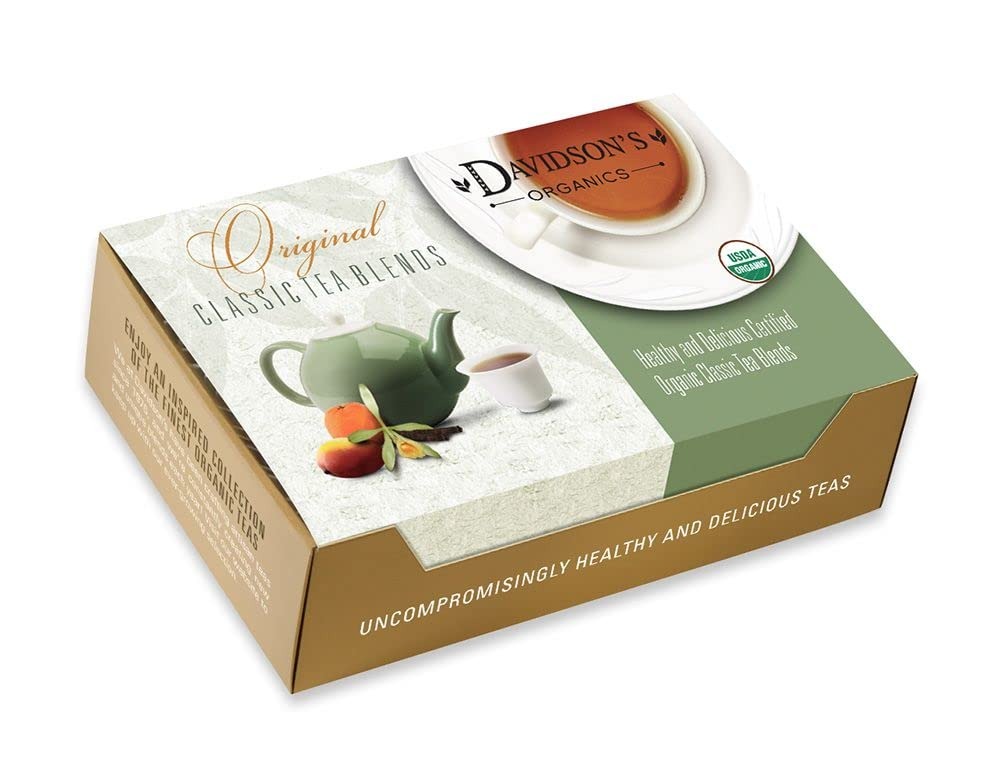
Item Name: Davidson's Organics, Berry Essence, 100-count Individually Wrapped Tea Bags
Bullet Point 1: Berry Essence combines blueberry, raspberry and blackberry essences with a floral base of rosehips, chamomile, hibiscus and South African rooibos. Davidson's Berry Essence is a fruity blend with sweet, earthy undertones and a floral finish.
Bullet Point 2: LEAF TO CUP: From our farms in India to your family, Davidson’s Organics is a vertically integrated provider of premium teas at affordable prices. We grow, import, blend, package, and sell - overseeing the entire journey of our tea from the leaf cuttings to the infusion in your cup.
Bullet Point 3: ALWAYS ORGANIC: Davidson’s Organics is a 3rd generation organic tea grower delivering on its promise of providing top-notch USDA certified organic teas. Our teas are grown non-GMO & free from harmful chemicals and pesticides. We are responsibly sourced and sustainably farmed. We believe in the holistic health of our farms, farmers, plants & animals.
Bullet Point 4: A CUP OF WELLNESS: Davidson’s offers a diverse selection of tea blends for the most discerning palates. From loose leaves to tea bags & iced, and from ayurvedic to herbal, our organic teas deliver the perfect pick me up or a restful respite. Enjoy our balanced tea blends for optimal health and sipping pleasure.
Bullet Point 5: TRUST OUR TEA: Davidson's Organics was the first purveyor of fine organic teas. Since 1976, we’ve worked tirelessly to develop blends that are true reflections of their names, while being committed to sourcing healthy ingredients grown by generations of skilled small farmers. Enjoy Davidson's Organics, the organic tea that sets the standards for the highest quality.
Value: 100.0
Unit: count

Price: 33.35